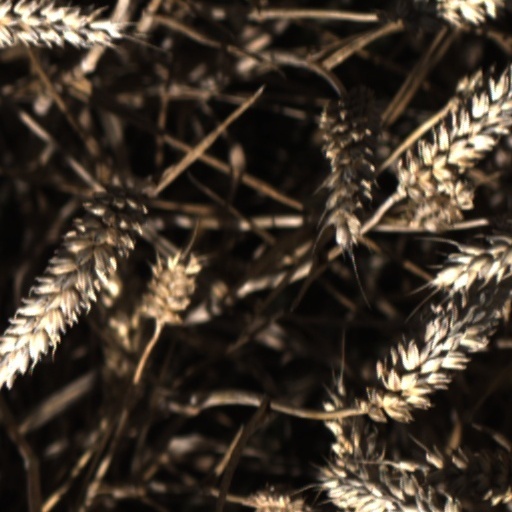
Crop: wheat